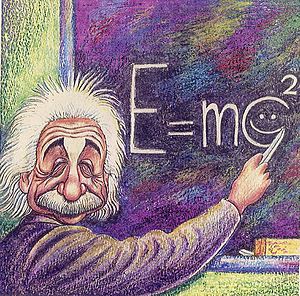
Videnskab
Videnskab fremskaffer viden
Videnskab er en metode for objektiv fremskaffelse af viden, samt betegnelsen på den viden, som er fremskaffet ved hjælp af en videnskabelig metode.